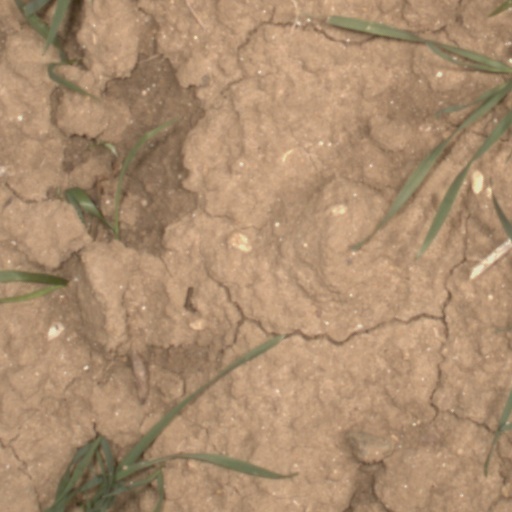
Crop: wheat